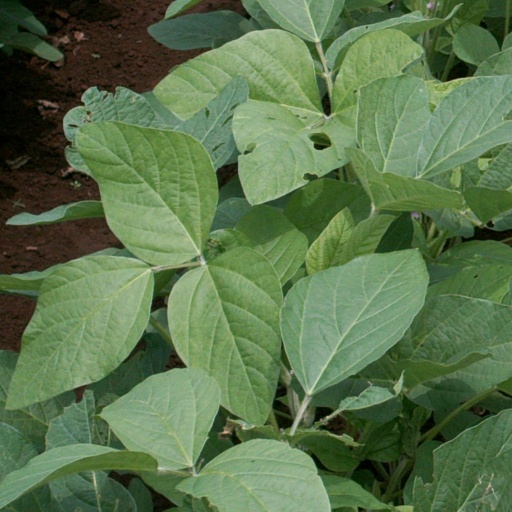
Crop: soybean